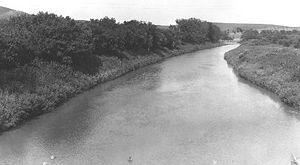
L'Heart River est un affluent du Missouri, long d'approximativement 290 km, qui traverse d'est en ouest l'État du Dakota du Nord, aux États-Unis, en partant du Missouri vers les Montagnes Rocheuses.